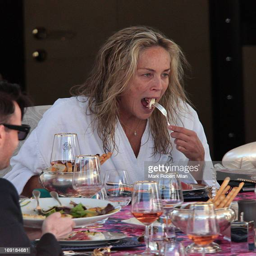
actor has lunch aboard yacht during festival